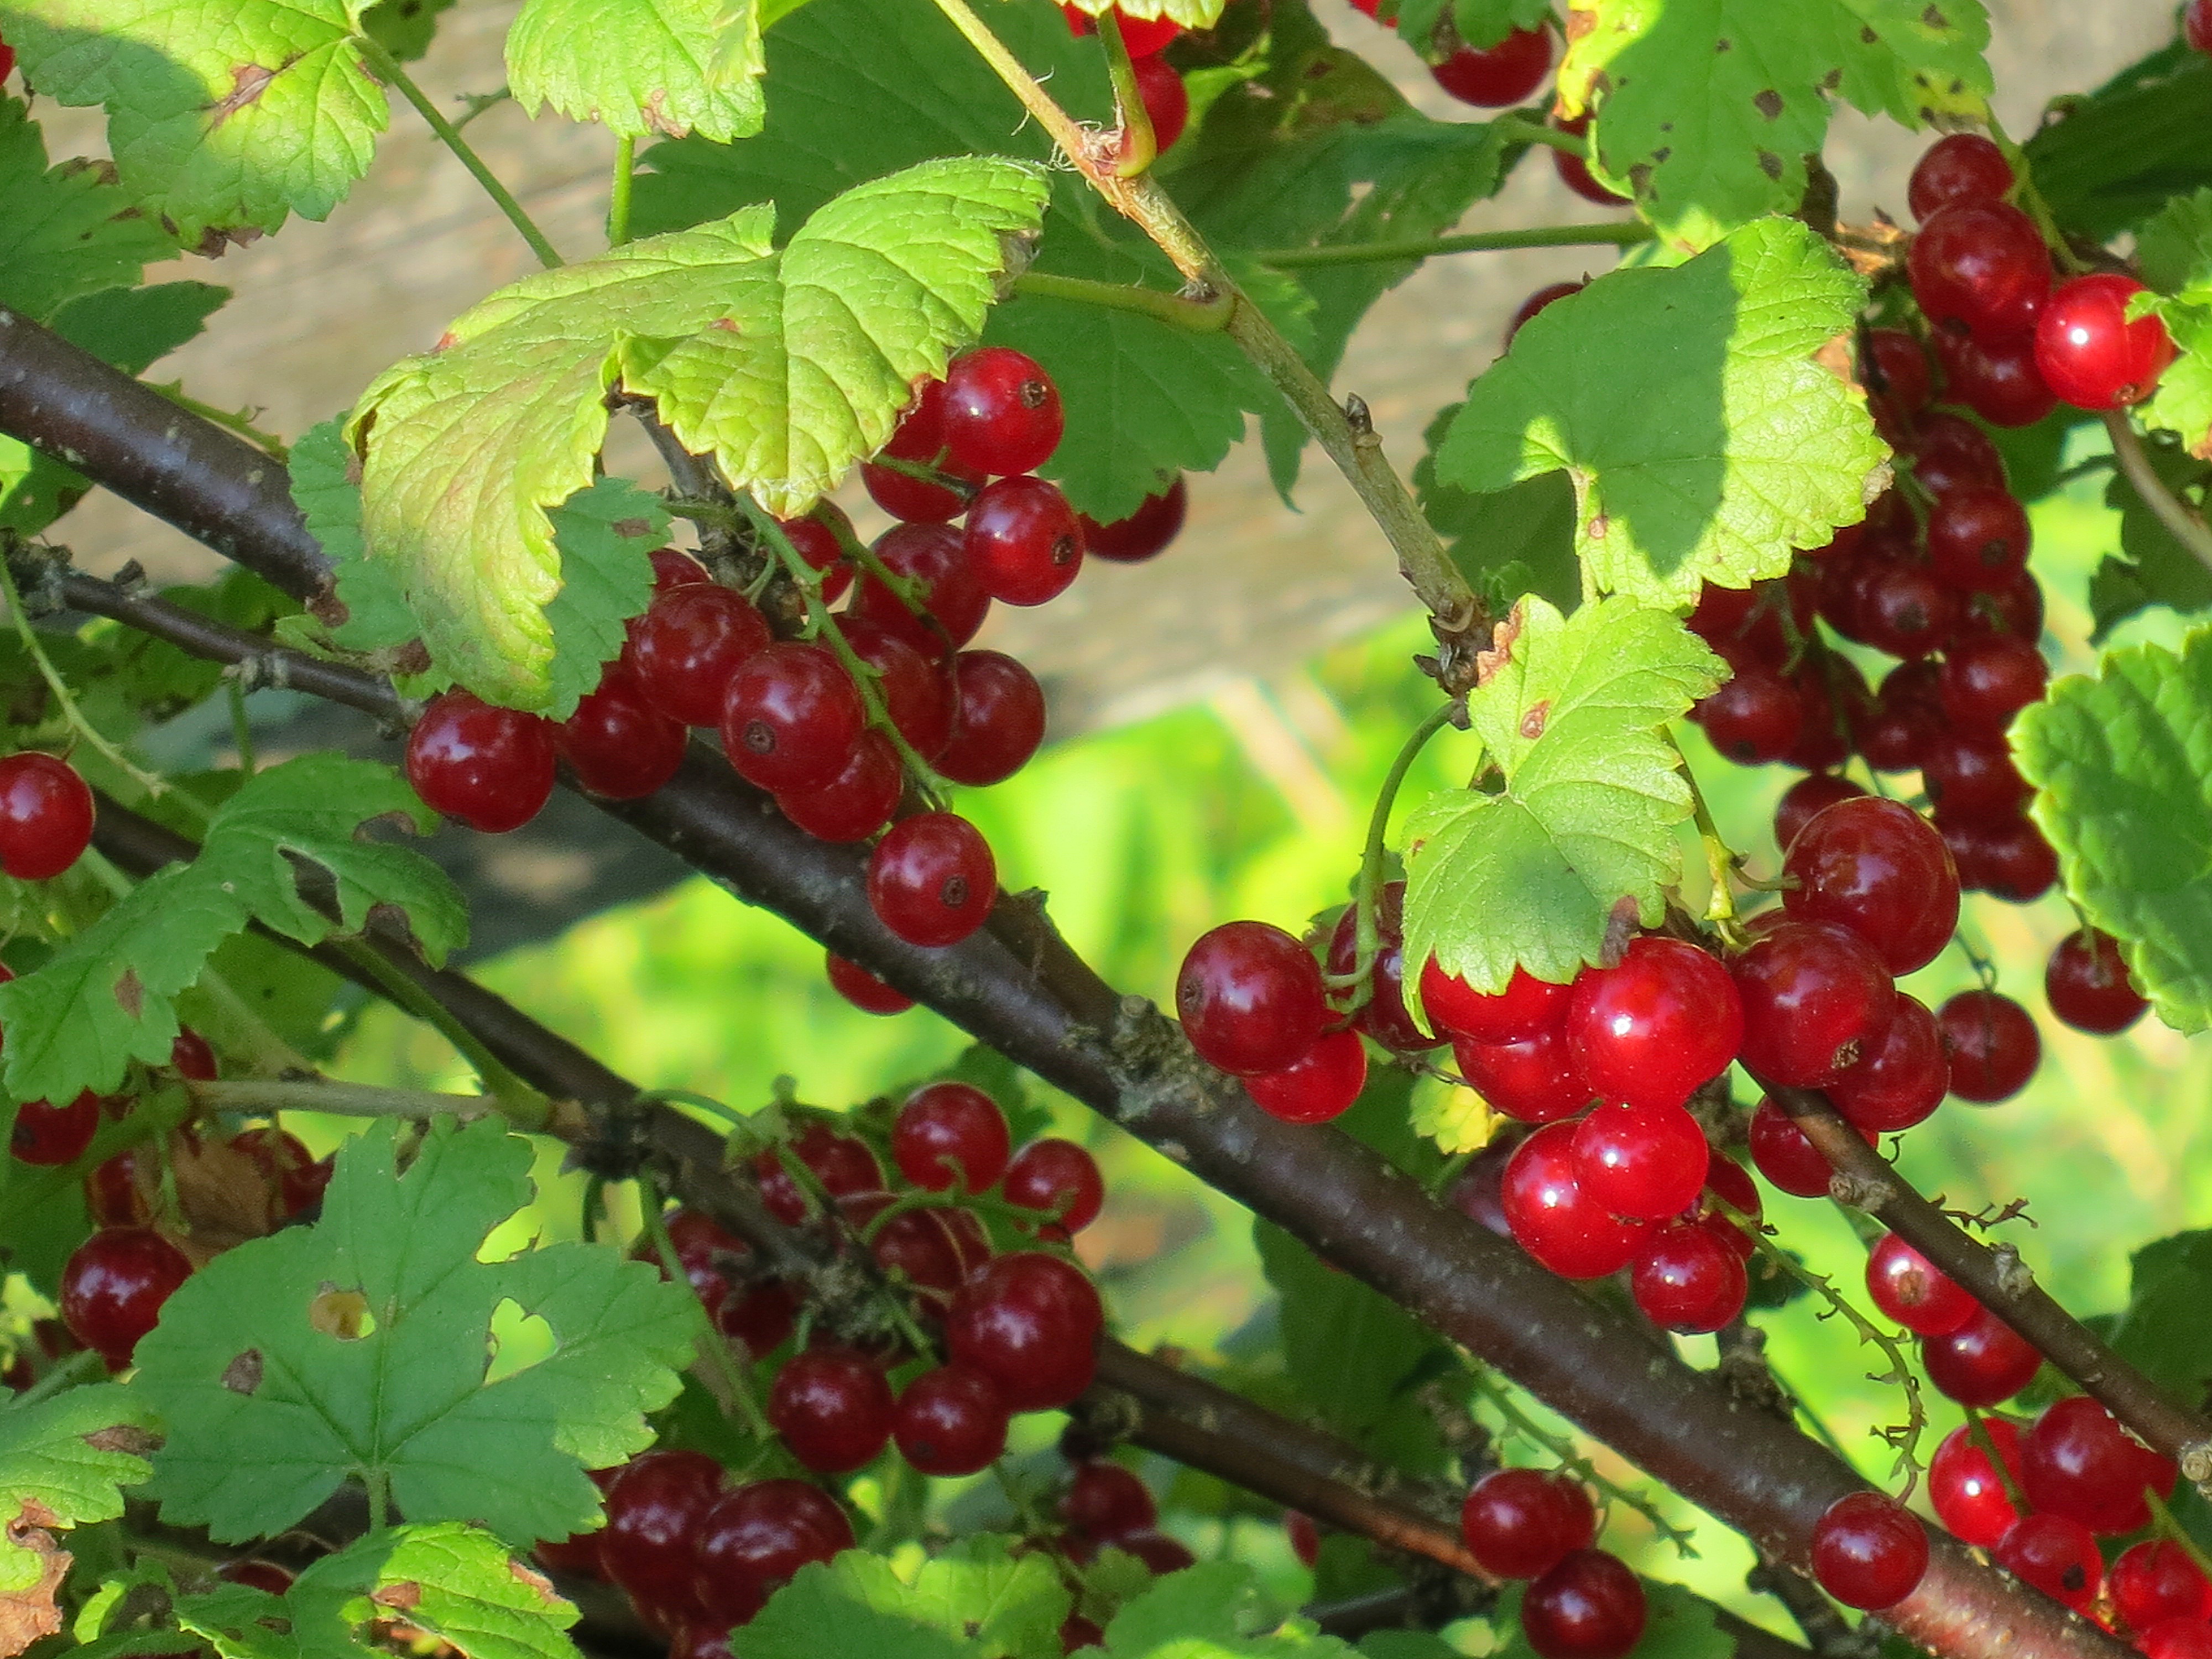
plant, fruit, berry, food, red, produce, shrub, hawthorn, flowering plant, currant, land plant, zante currant, chinese hawthorn, schisandra, wine raspberry